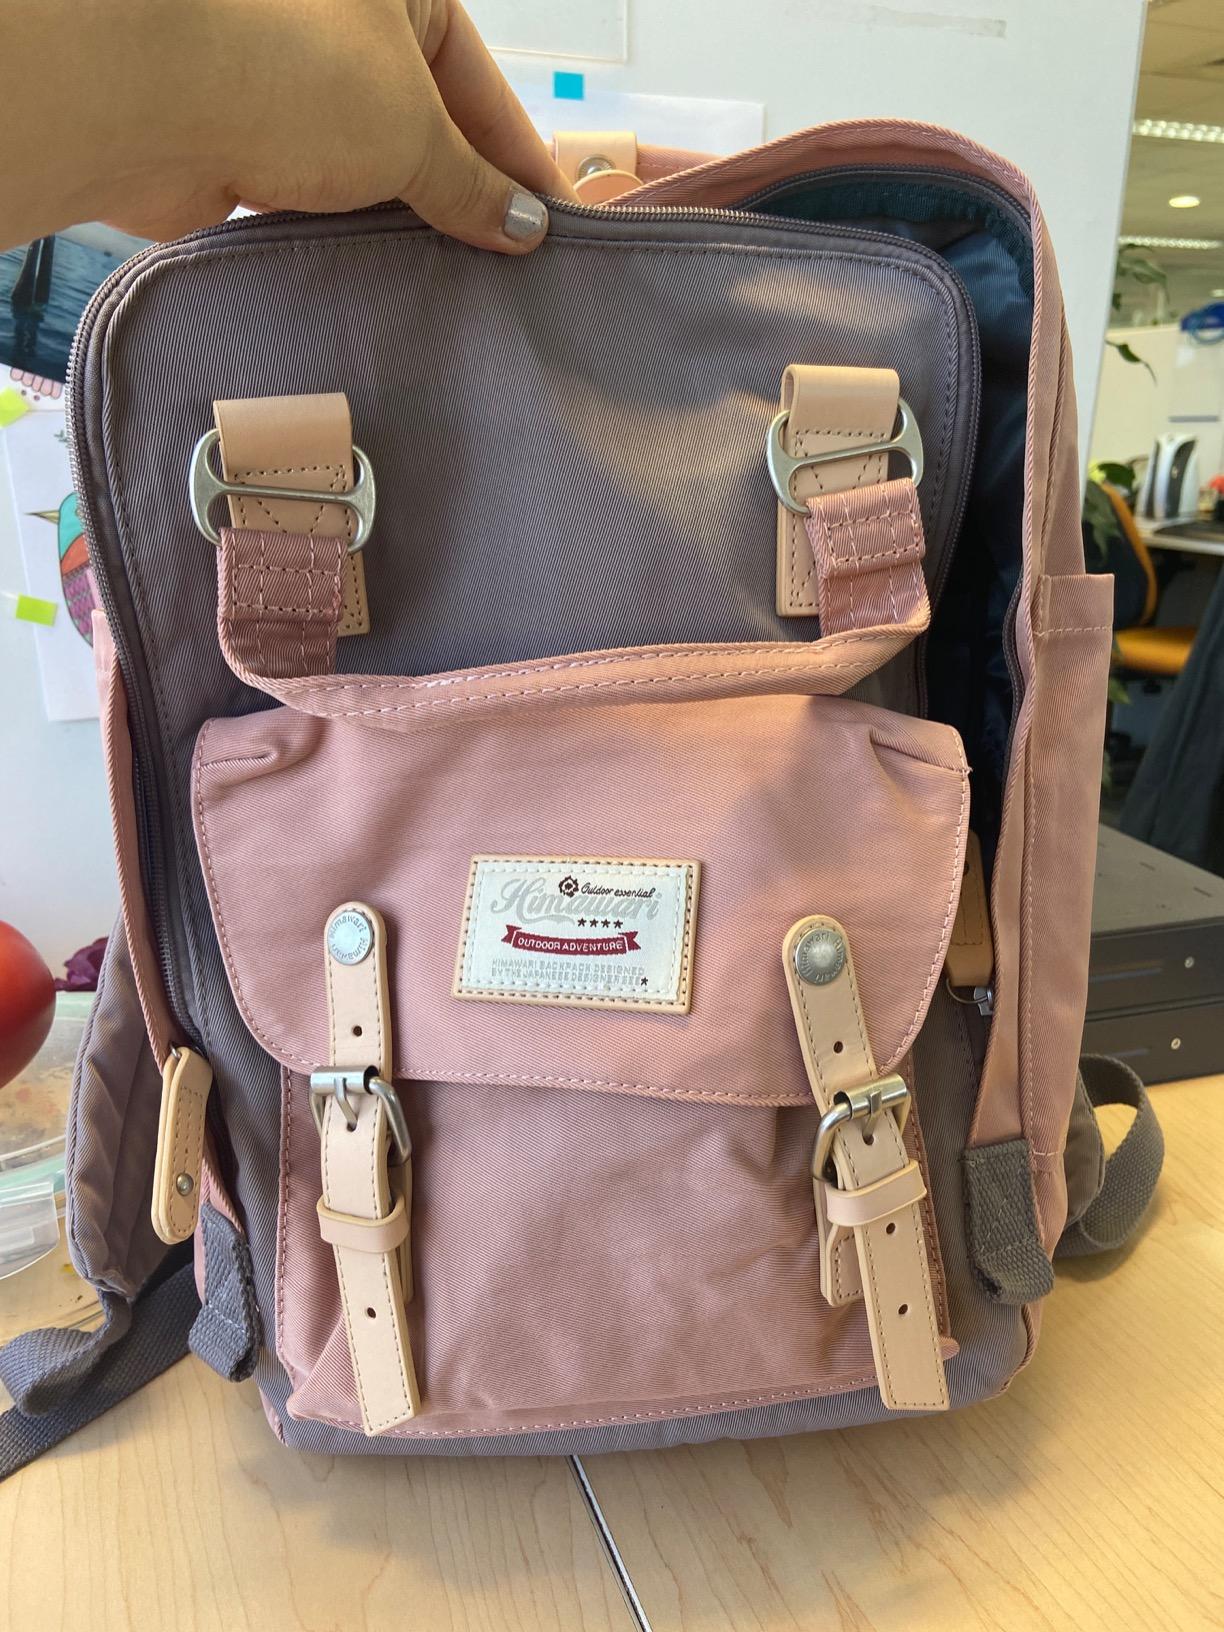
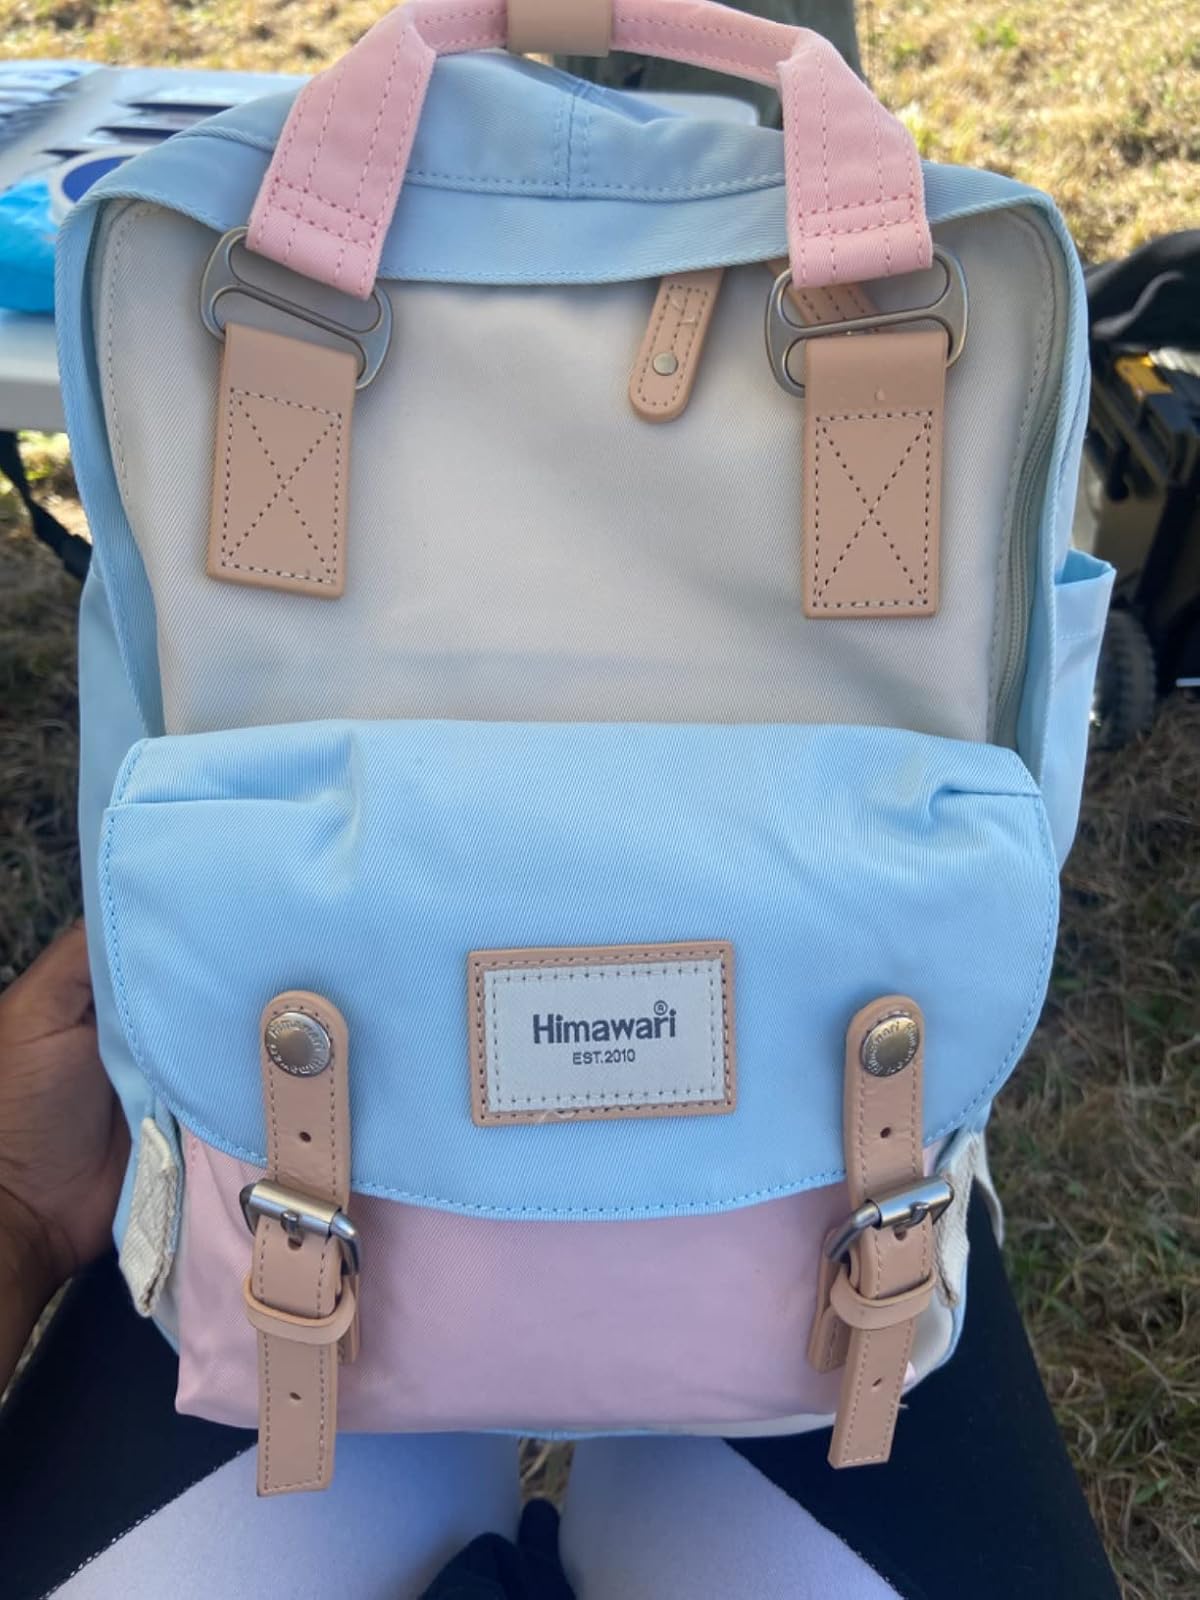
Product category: bag
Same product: no